Gilučiai Eldership

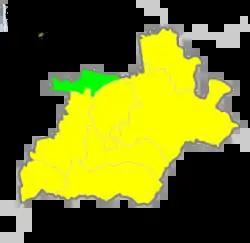

The Gilučiai Eldership is an eldership of Lithuania, located in the Elektrėnai Municipality. In 2021 its population was 462.